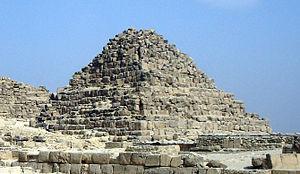
Les pyramides d'Égypte, de tous les vestiges monumentaux que nous ont légués les Égyptiens de l'Antiquité, et notamment les trois grandes pyramides de Gizeh, sont à la fois les plus impressionnantes et les plus emblématiques de cette civilisation. Si elle fut, à son origine, destinée au roi, l'idée d'une sépulture pyramidale fut rapidement reprise par les proches du souverain. Khéops semble avoir été le premier à autoriser ses femmes à se faire élever un tel tombeau.
Hénoutsen est la femme de Khéops avec lequel elle engendra Khoufoukhaf Iᵉʳ, Minkhâf et peut-être le roi Khéphren. Peu de choses sont connus de sa vie.
Le cimetière est tire son nom de son emplacement par rapport à la pyramide de Khéops : les tombes sont situées du côté est de la pyramide.